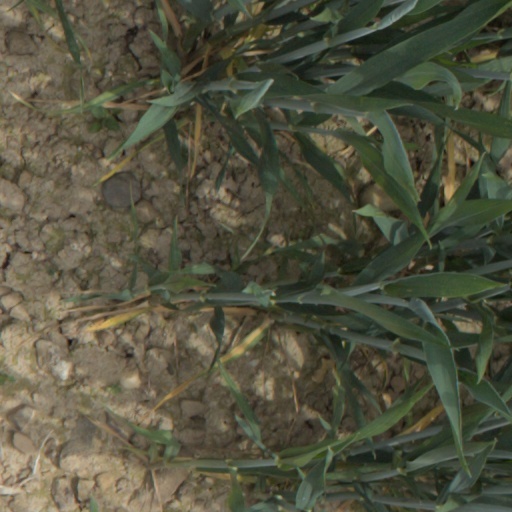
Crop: wheat